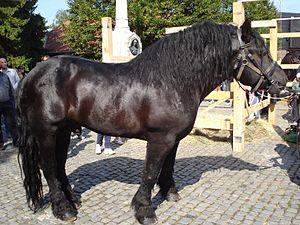
Le Međimurje, également connu sous les noms de Muraközi ló en hongrois, Murinsulaner en allemand et Međimurski konj en croate, est une race chevaline de trait issue de croisements entre des chevaux croate et des Ardennais, Percherons et Noriker. Il est très répandu au milieu du XXᵉ siècle, époque où ces chevaux se répartissent entre l'Autriche, la Croatie, la Hongrie et la Slovénie. La motorisation de l'agriculture met la race en péril et réduit son aire d’extension à la seule région du Međimurje en Croatie. Ce cheval de trait possède un bon tempérament et une bonne habileté au travail. Il est désormais en danger critique d'extinction.